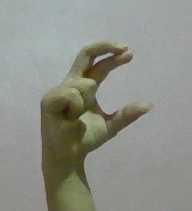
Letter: thal